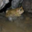
Label: frog